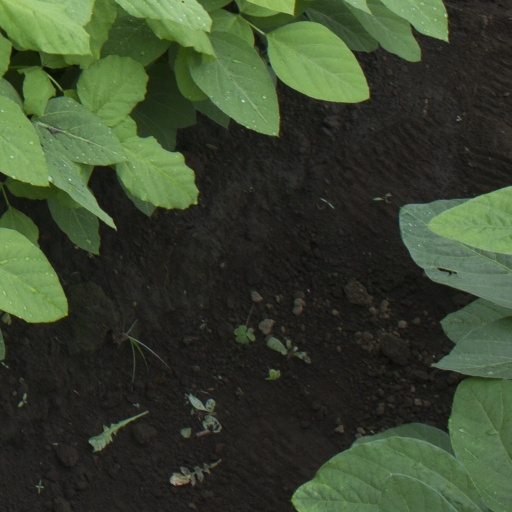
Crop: soybean